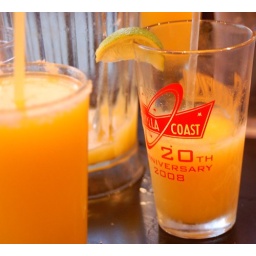
Maragritas at Tortilla coast really hit the spot after walking around DC all day looking at cherry blossoms.